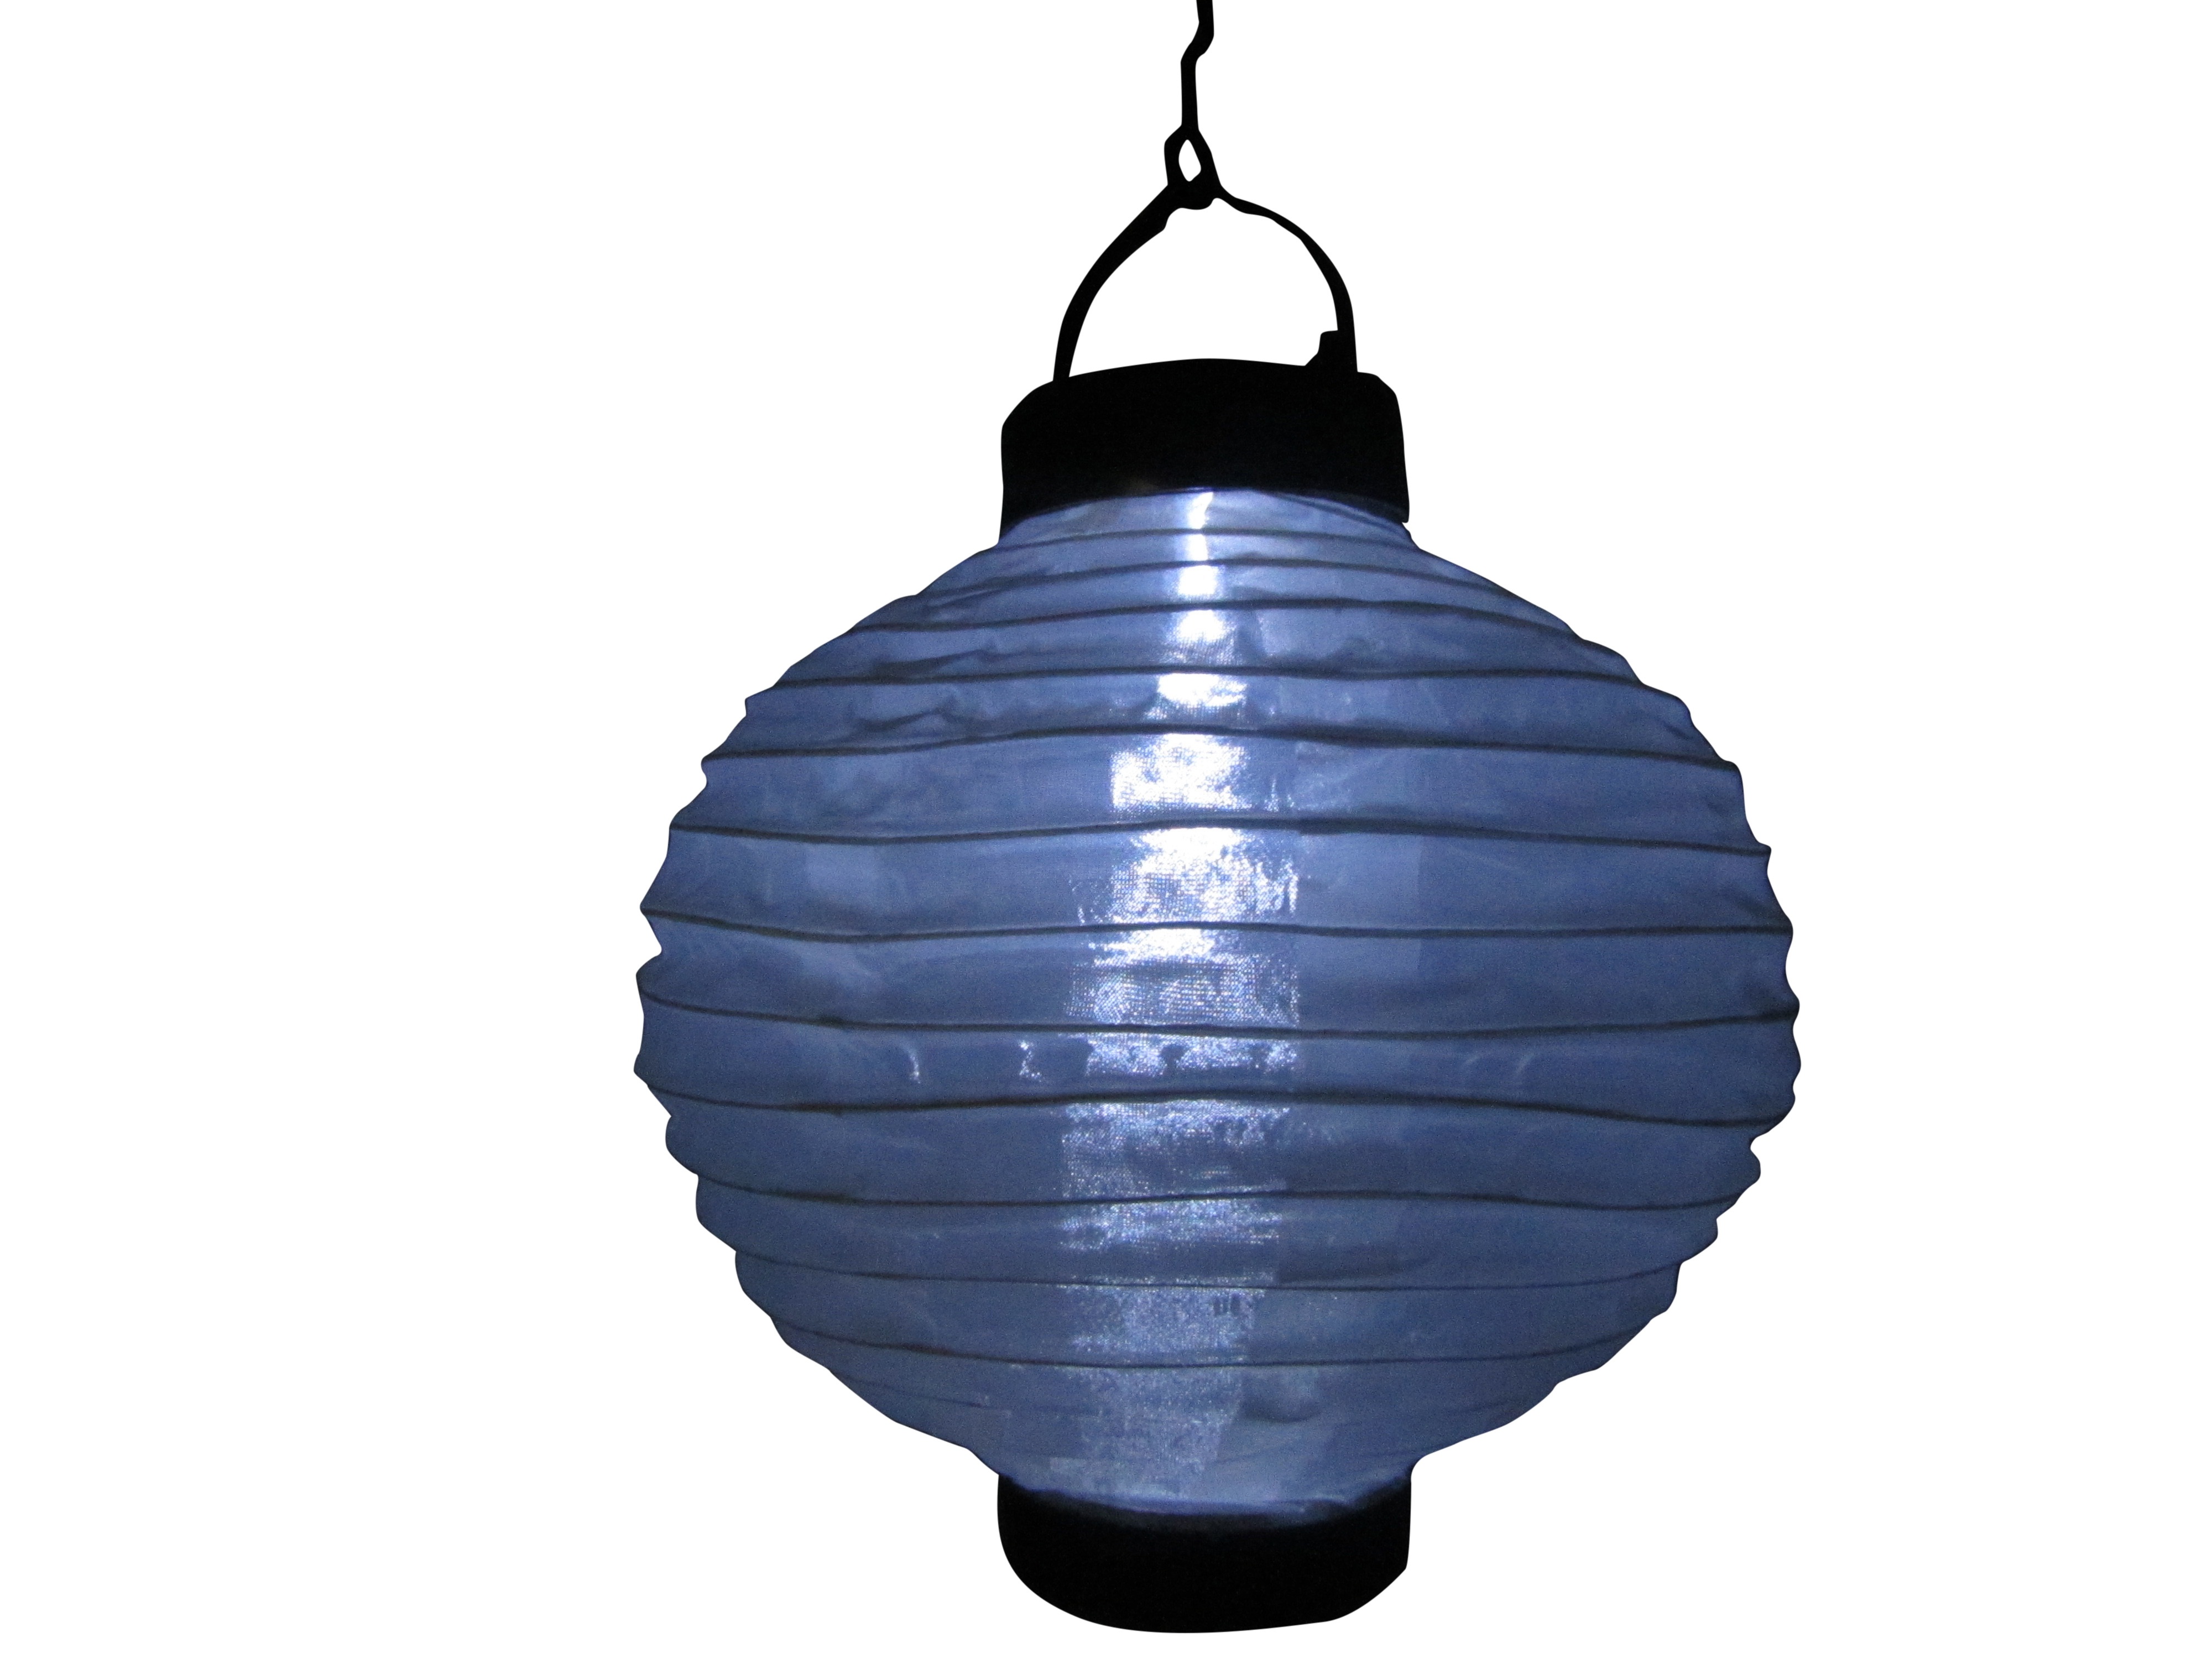
vintage, lantern, holiday, lamp, lighting, decor, design, light fixture, sphere, delivery, man made object, white light box